Concord Park Place

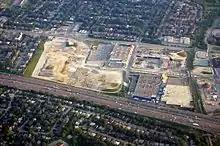
Construction site in 2009

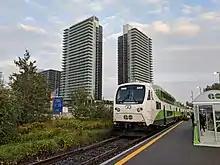
View of Concord Park Place from Oriole GO station

Until the 1960s, the site was used as farmland. At that time Canadian Tire built a large distribution facility and retail store on the site. The buildings were surrounded by single-family homes built in the 1950s and 1960s. In 1999, Canadian Tire began the process of moving their distribution centre to Brampton, Ontario, and the retail store was relocated to nearby Provost and Sheppard Avenue East. Canadian Tire then sold the site to the developer Concord Adex. Demolition of the old buildings began in 2007.